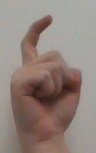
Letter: ra